Podvig naroda

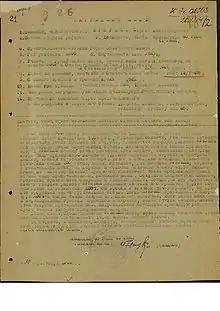
Example of an electronic copy of the award sheet from the site Podvig naroda

Database "Movement of the people in the Great Patriotic War 1941-1945" is an electronic database of documents related to the period of the Great Patriotic War. The content of the bank is formed by the documents of the Central Archives of the Russian Ministry of Defence (TsAMO), specifically award files and documents on operational control of hostilities.